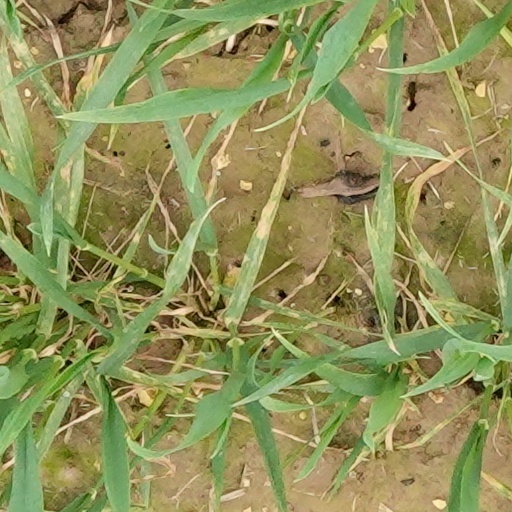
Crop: wheat